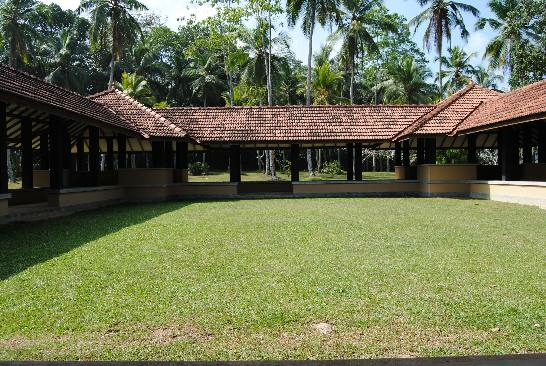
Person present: No